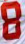
Number: 8